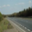
Label: road